Conroe Normal and Industrial College

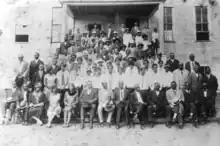
Conroe Normal and Industrial College faculty (c. 1903)

Conroe Normal and Industrial College was established in April 1903, by founding president Jimmie Johnson. Johnson fundraised for the formation of the school through extensive travel within Texas and lecturing; he solicited for funds from black churches, black associations, and black conventions.